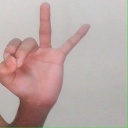
अक्षर: ण